Prokhladny, Kabardino-Balkarian Republic

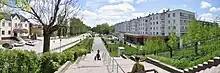
A residential area in Prokhladny

Prokhladny is a town in the Kabardino-Balkarian Republic, Russia, located on the Malka River, north of Nalchik. Population: